Bob Scheffing

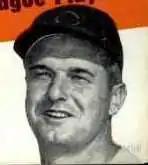
Scheffing with the Cubs, circa 1957

As a full-time manager, Scheffing led the Los Angeles Angels of the Pacific Coast League to 107 victories and the 1956 PCL championship, and was promoted to skipper of the parent Cubs the following season. In three full years at the Cubs' helm, Scheffing compiled a 208–254 (.450) record. His 1957 team finished 62–92 and tied for seventh place in the eight-team National League, but his 1958 and 1959 clubs won 72 and 74 games respectively and finished tied for fifth place each season.